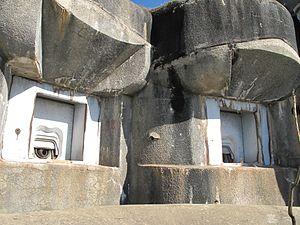
Détail du bloc2 de l'ouvrage de Sainte-Agnès, Alpes-Maritimes
Un ouvrage de la ligne Maginot est une construction militaire ayant pour but de protéger une portion de la ligne Maginot.